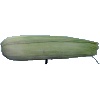
Label: Corn Husk 1